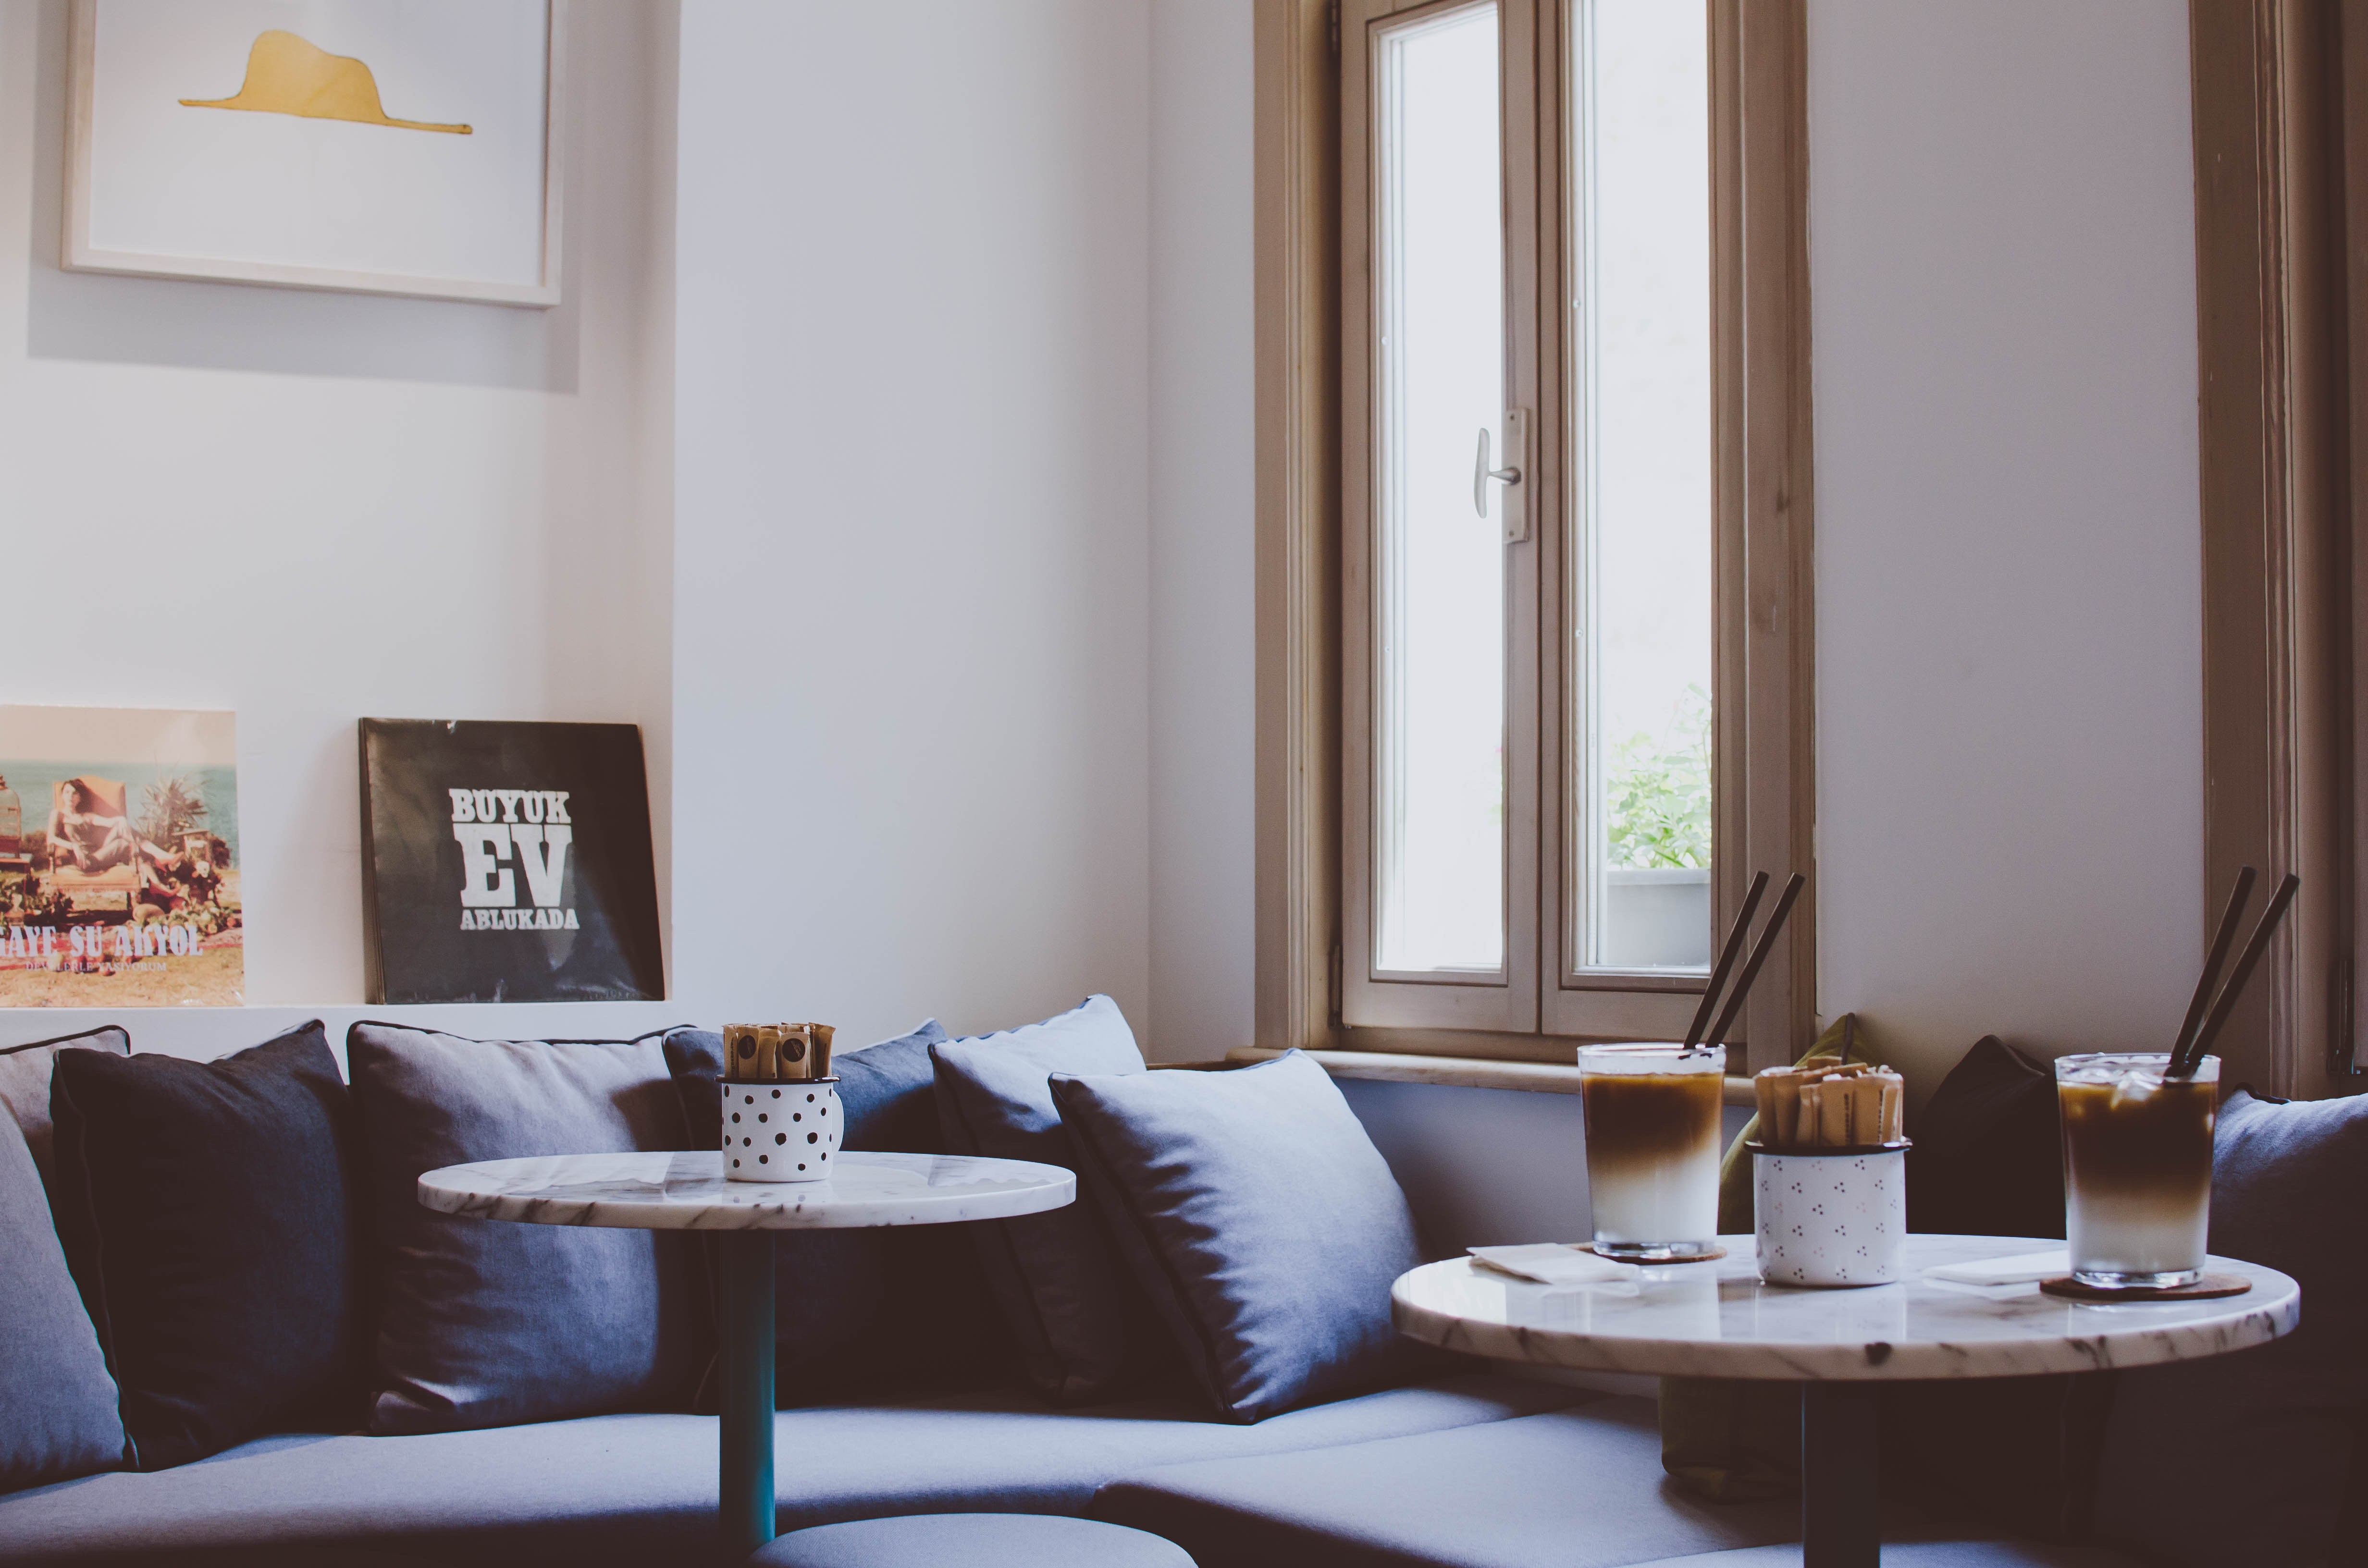
cafe, coffee shop, wood, house, floor, interior, window, home, cottage, property, beverage, living room, room, apartment, interior design, design, drinks, estate, suite, window covering